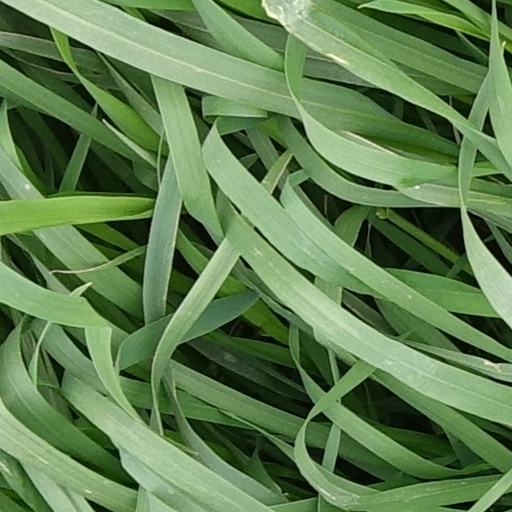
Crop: wheat